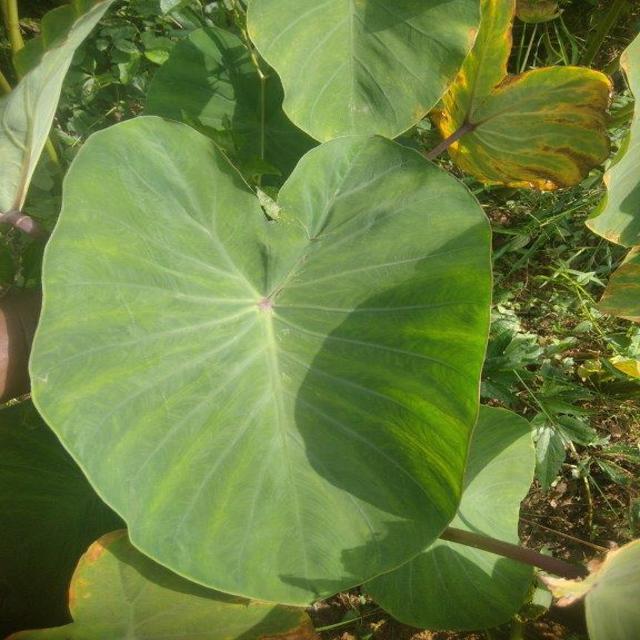
Label: Healthy